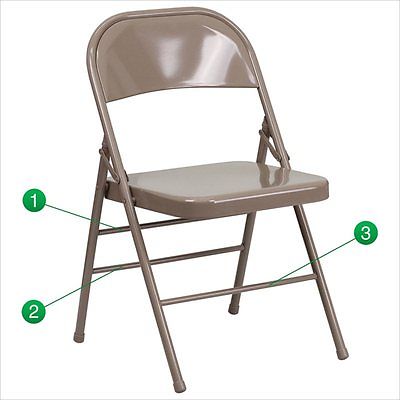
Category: chair